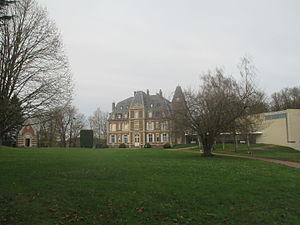
Château de Troussures construit en 1890. Aujourd'hui prieuré Notre-Dame-de-Cana de la Communauté Saint-Jean.
Auneuil est une commune nouvelle française située dans le département de l'Oise en région Hauts-de-France créée le 1ᵉʳ janvier 2017 par la fusion des deux anciennes communes d'Auneuil et de Troussures, qui ont désormais le statut de communes déléguées.
Troussures est une ancienne commune française située dans le département de l'Oise, en région Hauts-de-France. Elle se trouve dans le pays de Bray, à quelques kilomètres d'Auneuil et dans l'aire urbaine de Beauvais.
La Famille Saint-Jean regroupe trois congrégations religieuses : les Frères de Saint-Jean, les Sœurs apostoliques de Saint-Jean et les Sœurs contemplatives de Saint-Jean, ainsi que des oblats. Ces communautés, bien que séparées et indépendantes dans leur fonctionnement, partagent une histoire et une spiritualité communes. Elles furent fondées par le Père Marie-Dominique Philippe en 1975 pour les Frères, 1982 pour les Sœurs contemplatives et 1984 pour les Sœurs apostoliques.